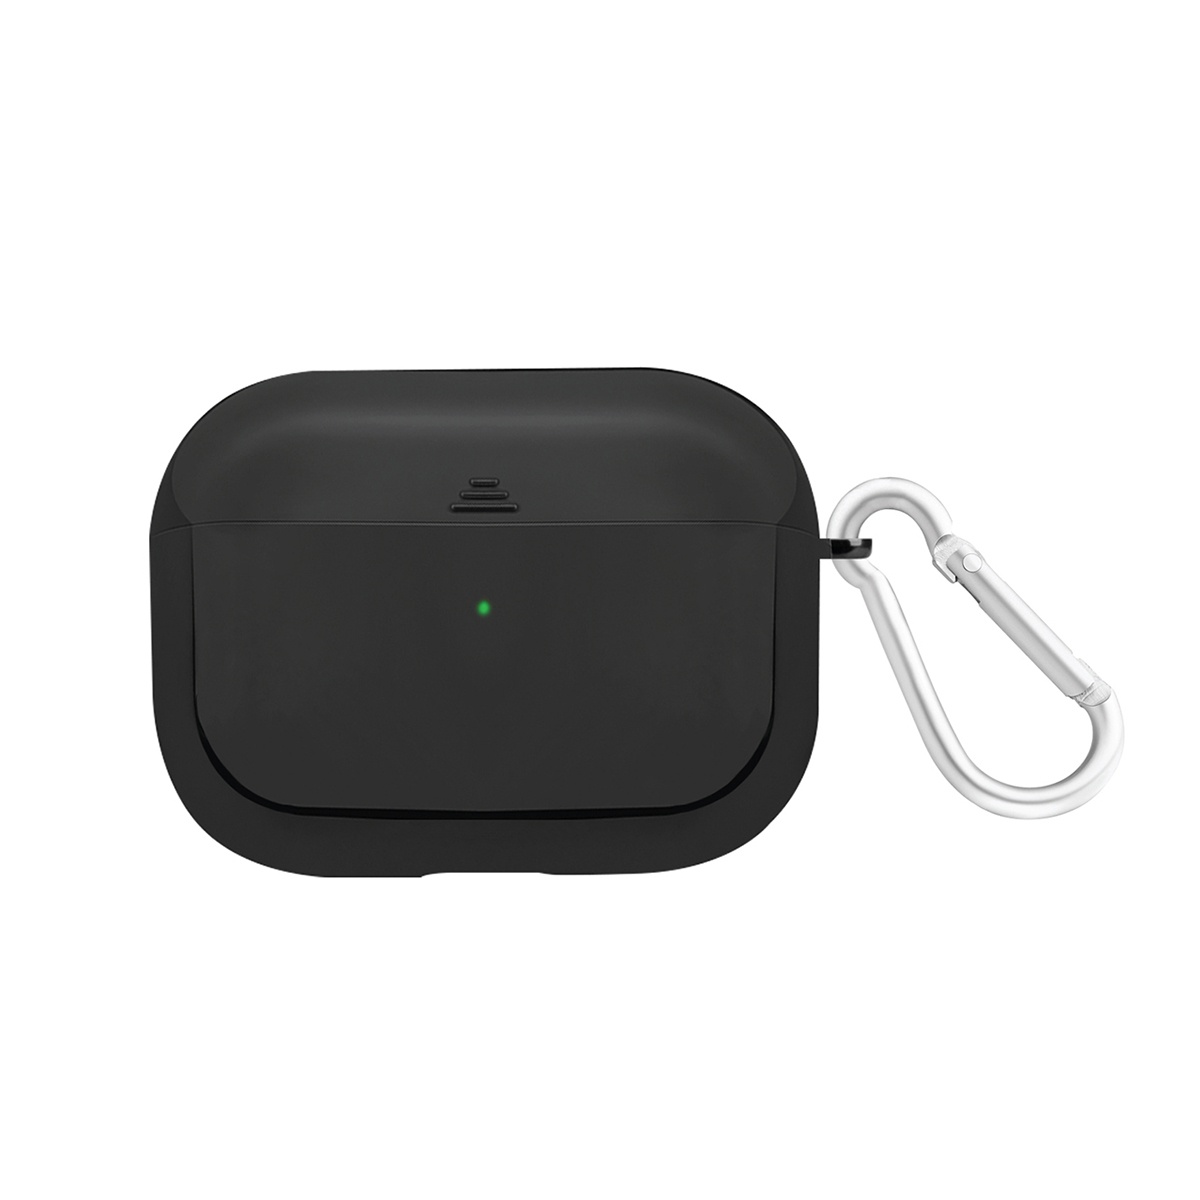
Lightweight Impact Resistant Case for AirPods Pro
Personalize your AirPods Pro with this premium electroplated TPU case. The impact-resistant case slips over the charging case without adding bulk. The high-grade material keeps AirPods Pro safe against accidental drops and scratches. This premium case boasts precise charging cutouts so that you can charge AirPods Pro without taking the case off. Take your AirPods Pro styling game to a whole another level with Glowy-Pro.
Brand: Promate Technologies
Category: Electronics > Audio > Audio Accessories > Headphone & Headset Accessories > Headphone Carrying Cases